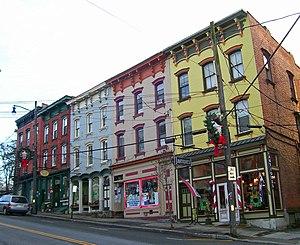
Wappingers Falls est un village du comté de Dutchess, dans l'État américain de New York aux États-Unis. Il fait partie des villes de Wappinger et de Poughkeepsie.